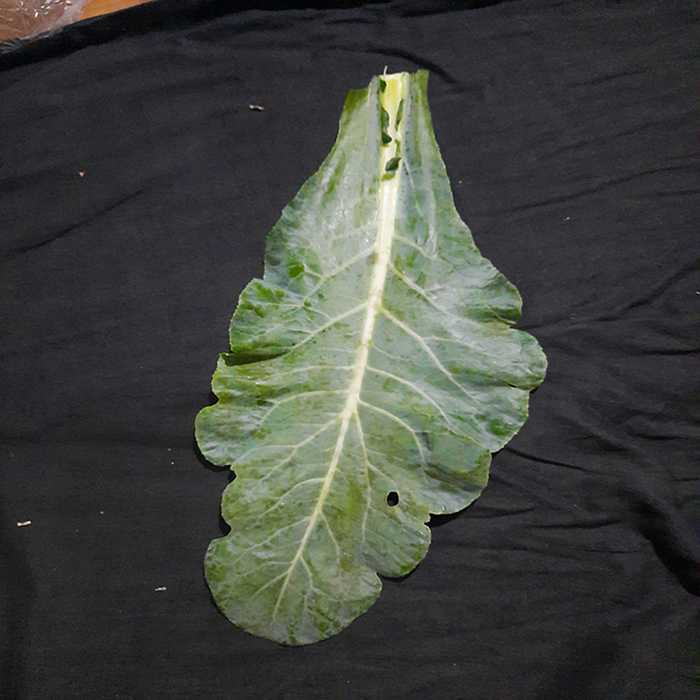
Plant: Cauliflower
Label: Fresh leaf